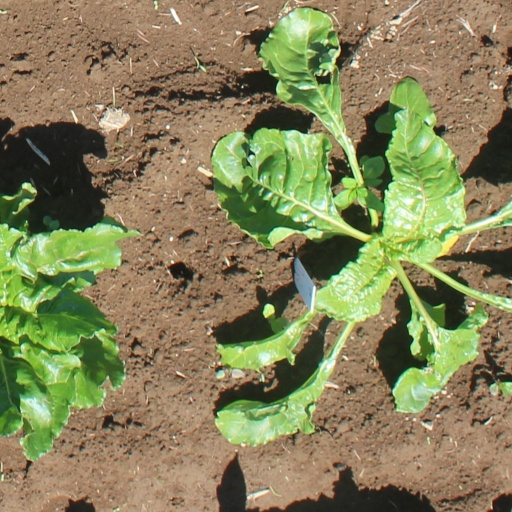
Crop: sugar beet